Women in science

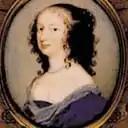
Margaret Cavendish

Margaret Cavendish, a seventeenth-century aristocrat, took part in some of the most important scientific debates of that time. She was, however, not inducted into the English Royal Society, although she was once allowed to attend a meeting. She wrote a number of works on scientific matters, including "Observations upon Experimental Philosophy" (1666) and "Grounds of Natural Philosophy". In these works she was especially critical of the growing belief that humans, through science, were the masters of nature. The 1666 work attempted to heighten female interest in science. The observations provided a critique of the experimental science of Bacon and criticized microscopes as imperfect machines.